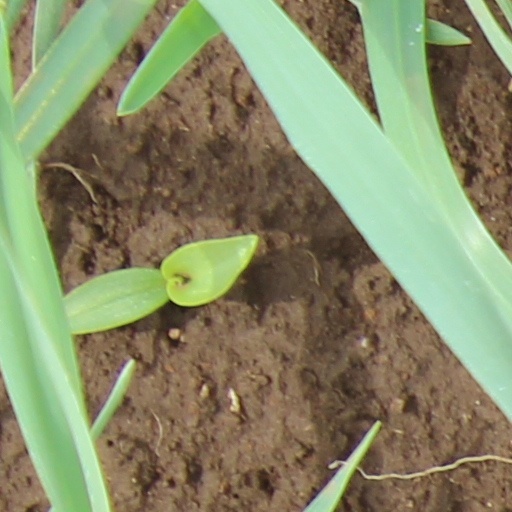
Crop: wheat